WTTW

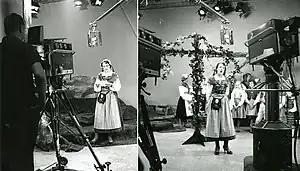
Birgit Ridderstedt rehearsing and performing on WTTW's "Totem Club" in 1959

During the 1960s, WTTW aired educational programming during the daytime hours, showing programs produced under the auspices of Chicago Area Schools Television (CAST). Programs from "TV College", covering college subjects, were also shown on weekdays. Other afternoon shows included a locally produced series titled "The Storyteller", which featured a children's story presented weekdays at 5:30 p.m., and was sponsored by the locally based Marshall Field & Company department store chain.